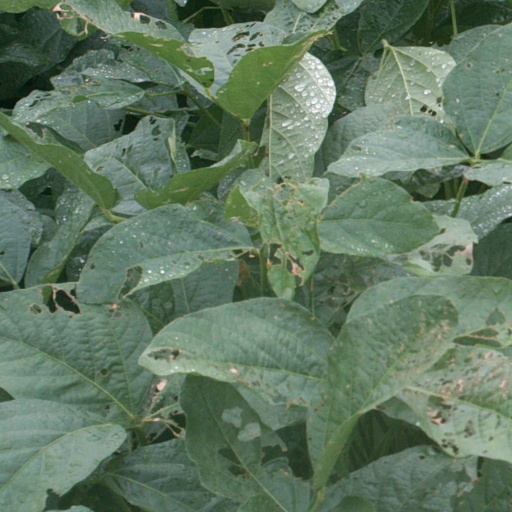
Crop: soybean